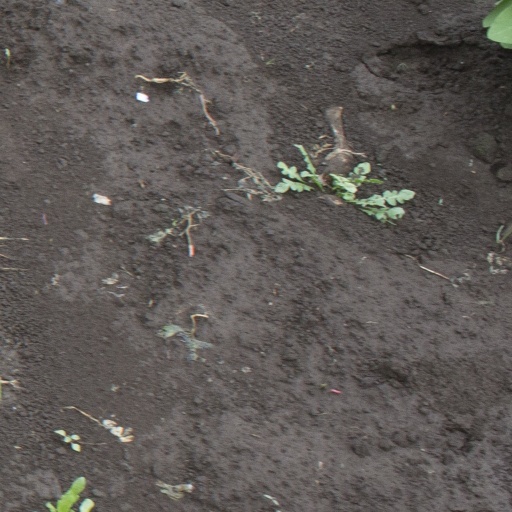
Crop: soybean